Multistorey car park

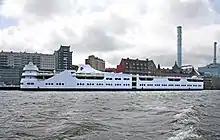
P-Arken as seen from water

Modern car parks utilize a variety of technologies to help motorists find unoccupied parking spaces, car location when returning to the vehicle and improve their experience. These include adaptive lighting, sensors and parking space LED indicators (red for occupied, green for available and blue is reserved for the disabled; above every parking space), indoor positioning system (IPS), including QR code, and mobile payment options. The Santa Monica Place shopping mall in California has cameras on each stall that can help count the lot occupancy and find lost cars.